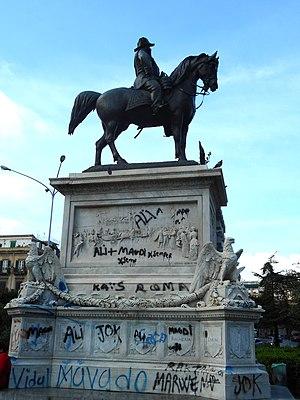
La Piazza Giulio Cesare est une place de Palerme située juste à l'extérieur du centre historique.